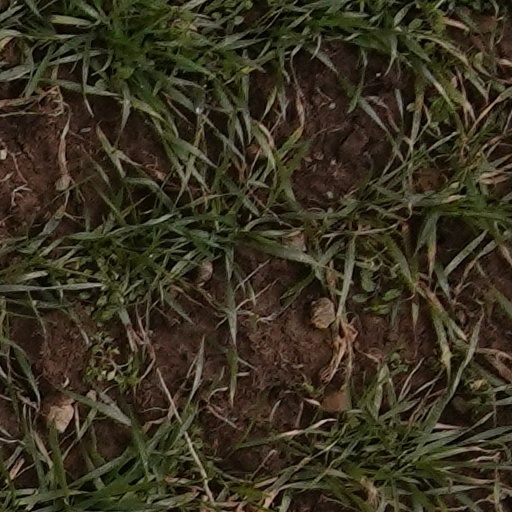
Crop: wheat